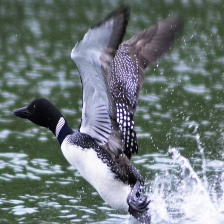
Species: COMMON LOON
Scientific name: GAVIA IMMER